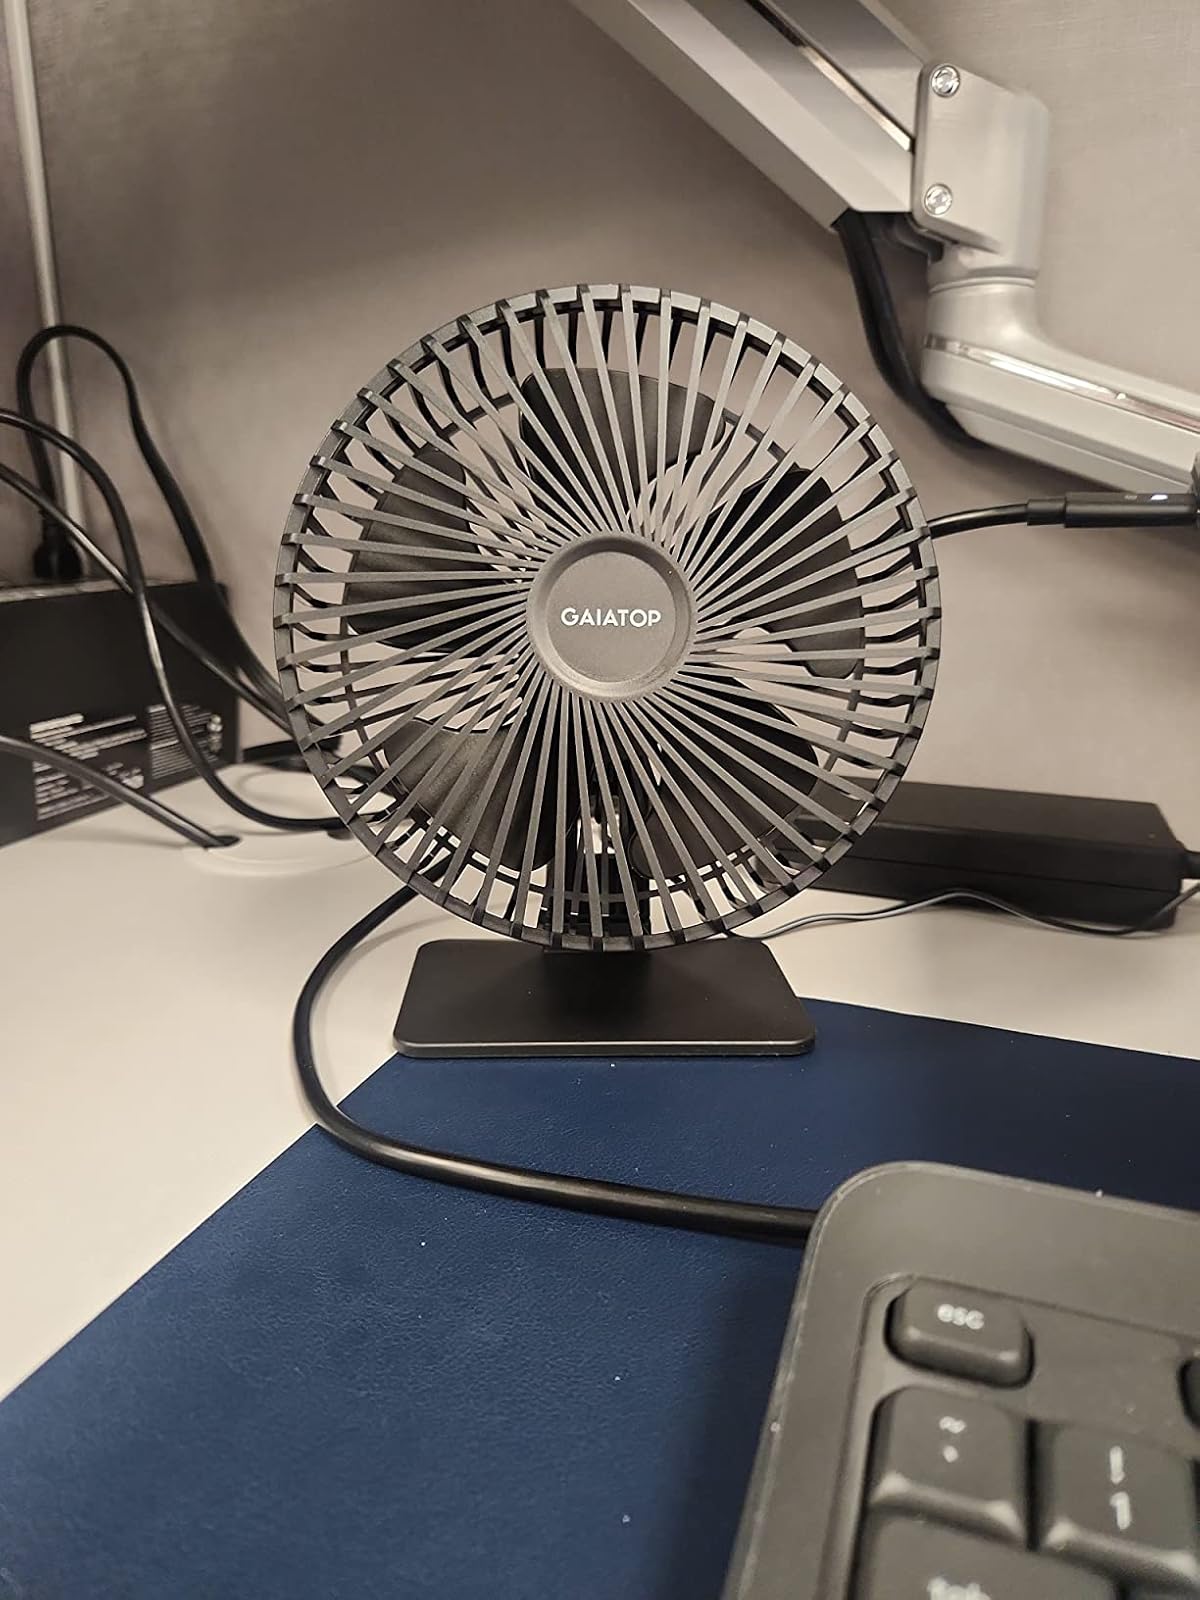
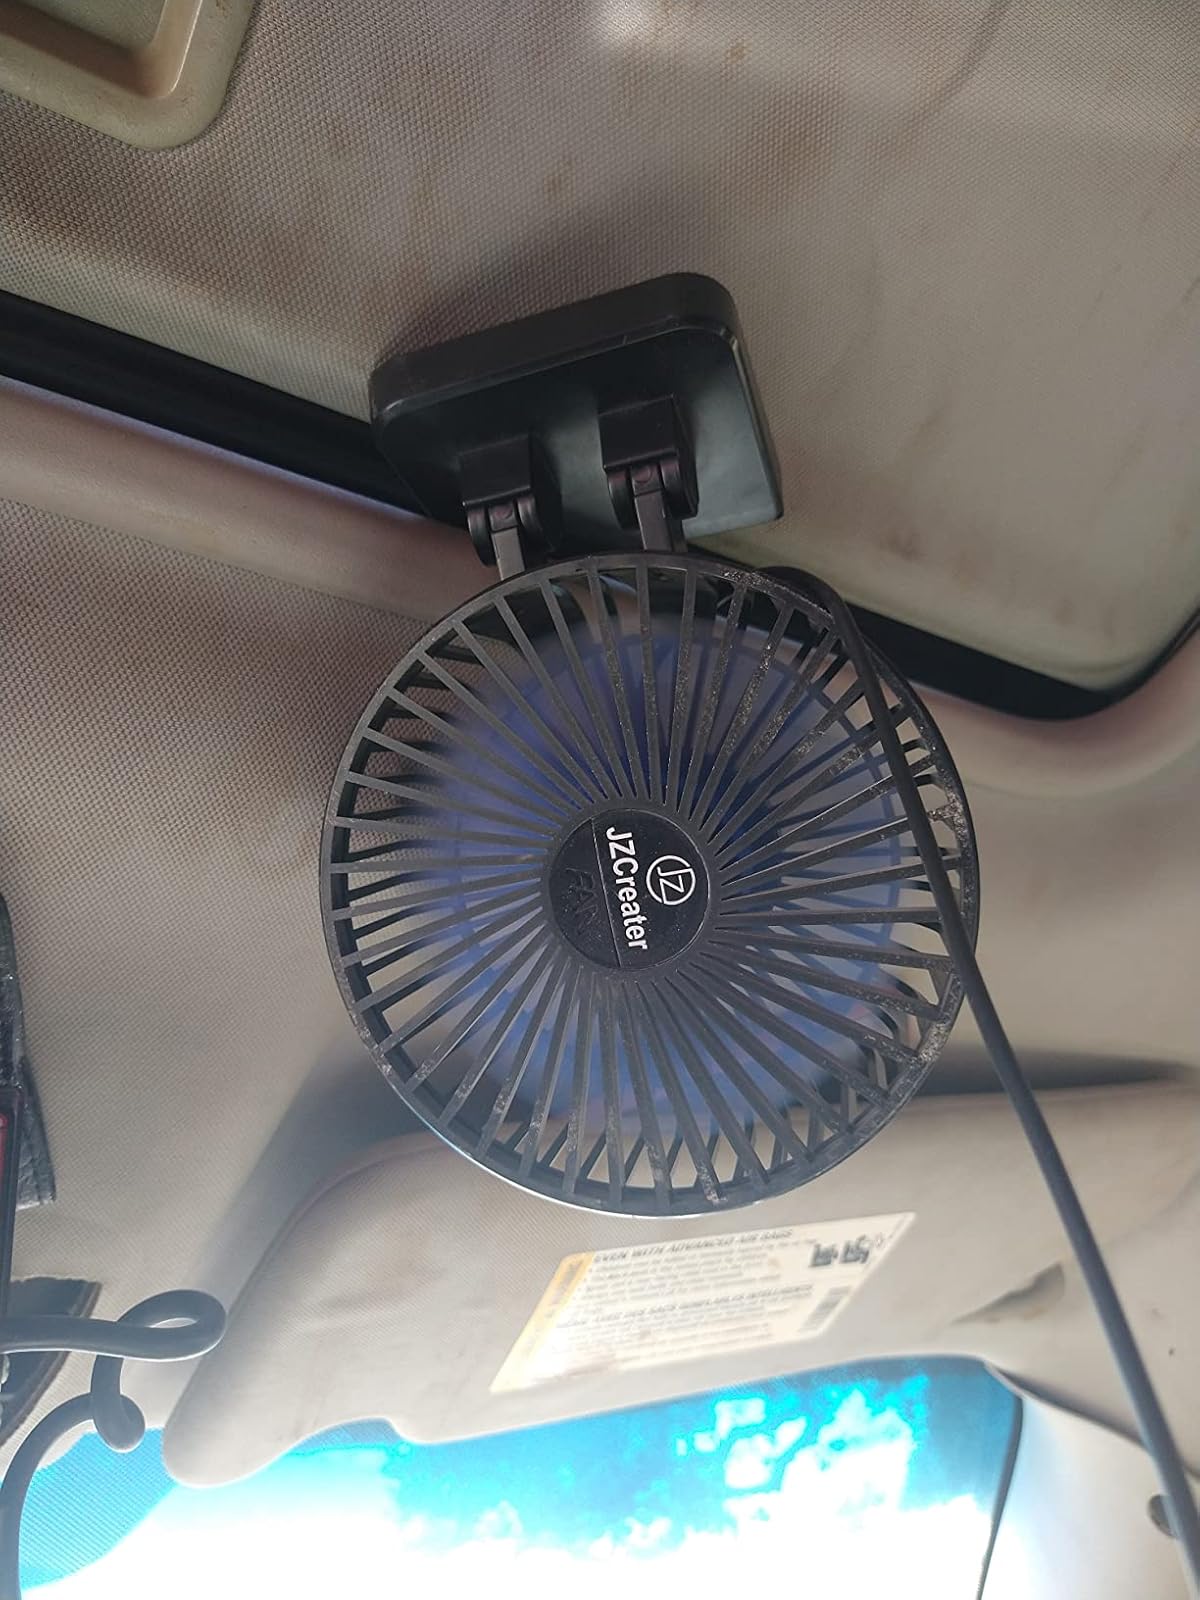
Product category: fan
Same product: no